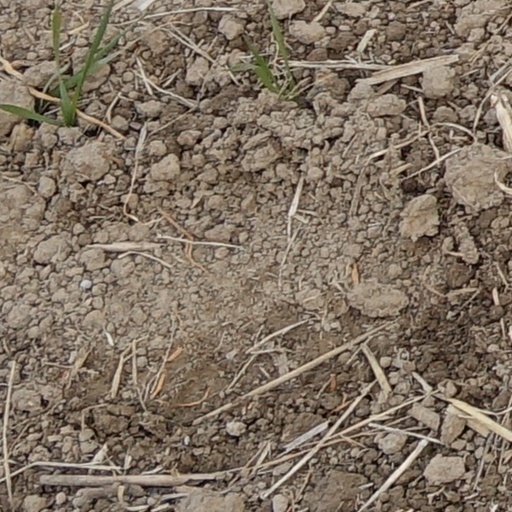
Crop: wheat